Richard Ely Bird

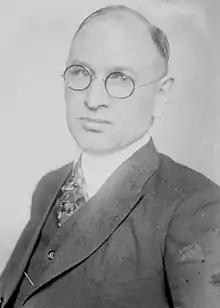

Richard Ely Bird (November 4, 1878 – January 10, 1955) was a Republican member of the United States House of Representatives for the 8th District of Kansas from 1921 to 1923. Bird was born in Cincinnati, Ohio on November 4, 1878. He moved with his parents to Wichita, Kansas in 1887 and attended the public schools there. He was graduated from Wichita High School in 1898. Bird later studied law and was admitted to the Kansas bar in 1901. He opened his legal practice in Wichita. In 1916 he became a judge of the district court of the 18th Judicial District of Kansas and was serving in that capacity when elected to congress during the Warren G. Harding presidential landslide of 1920.